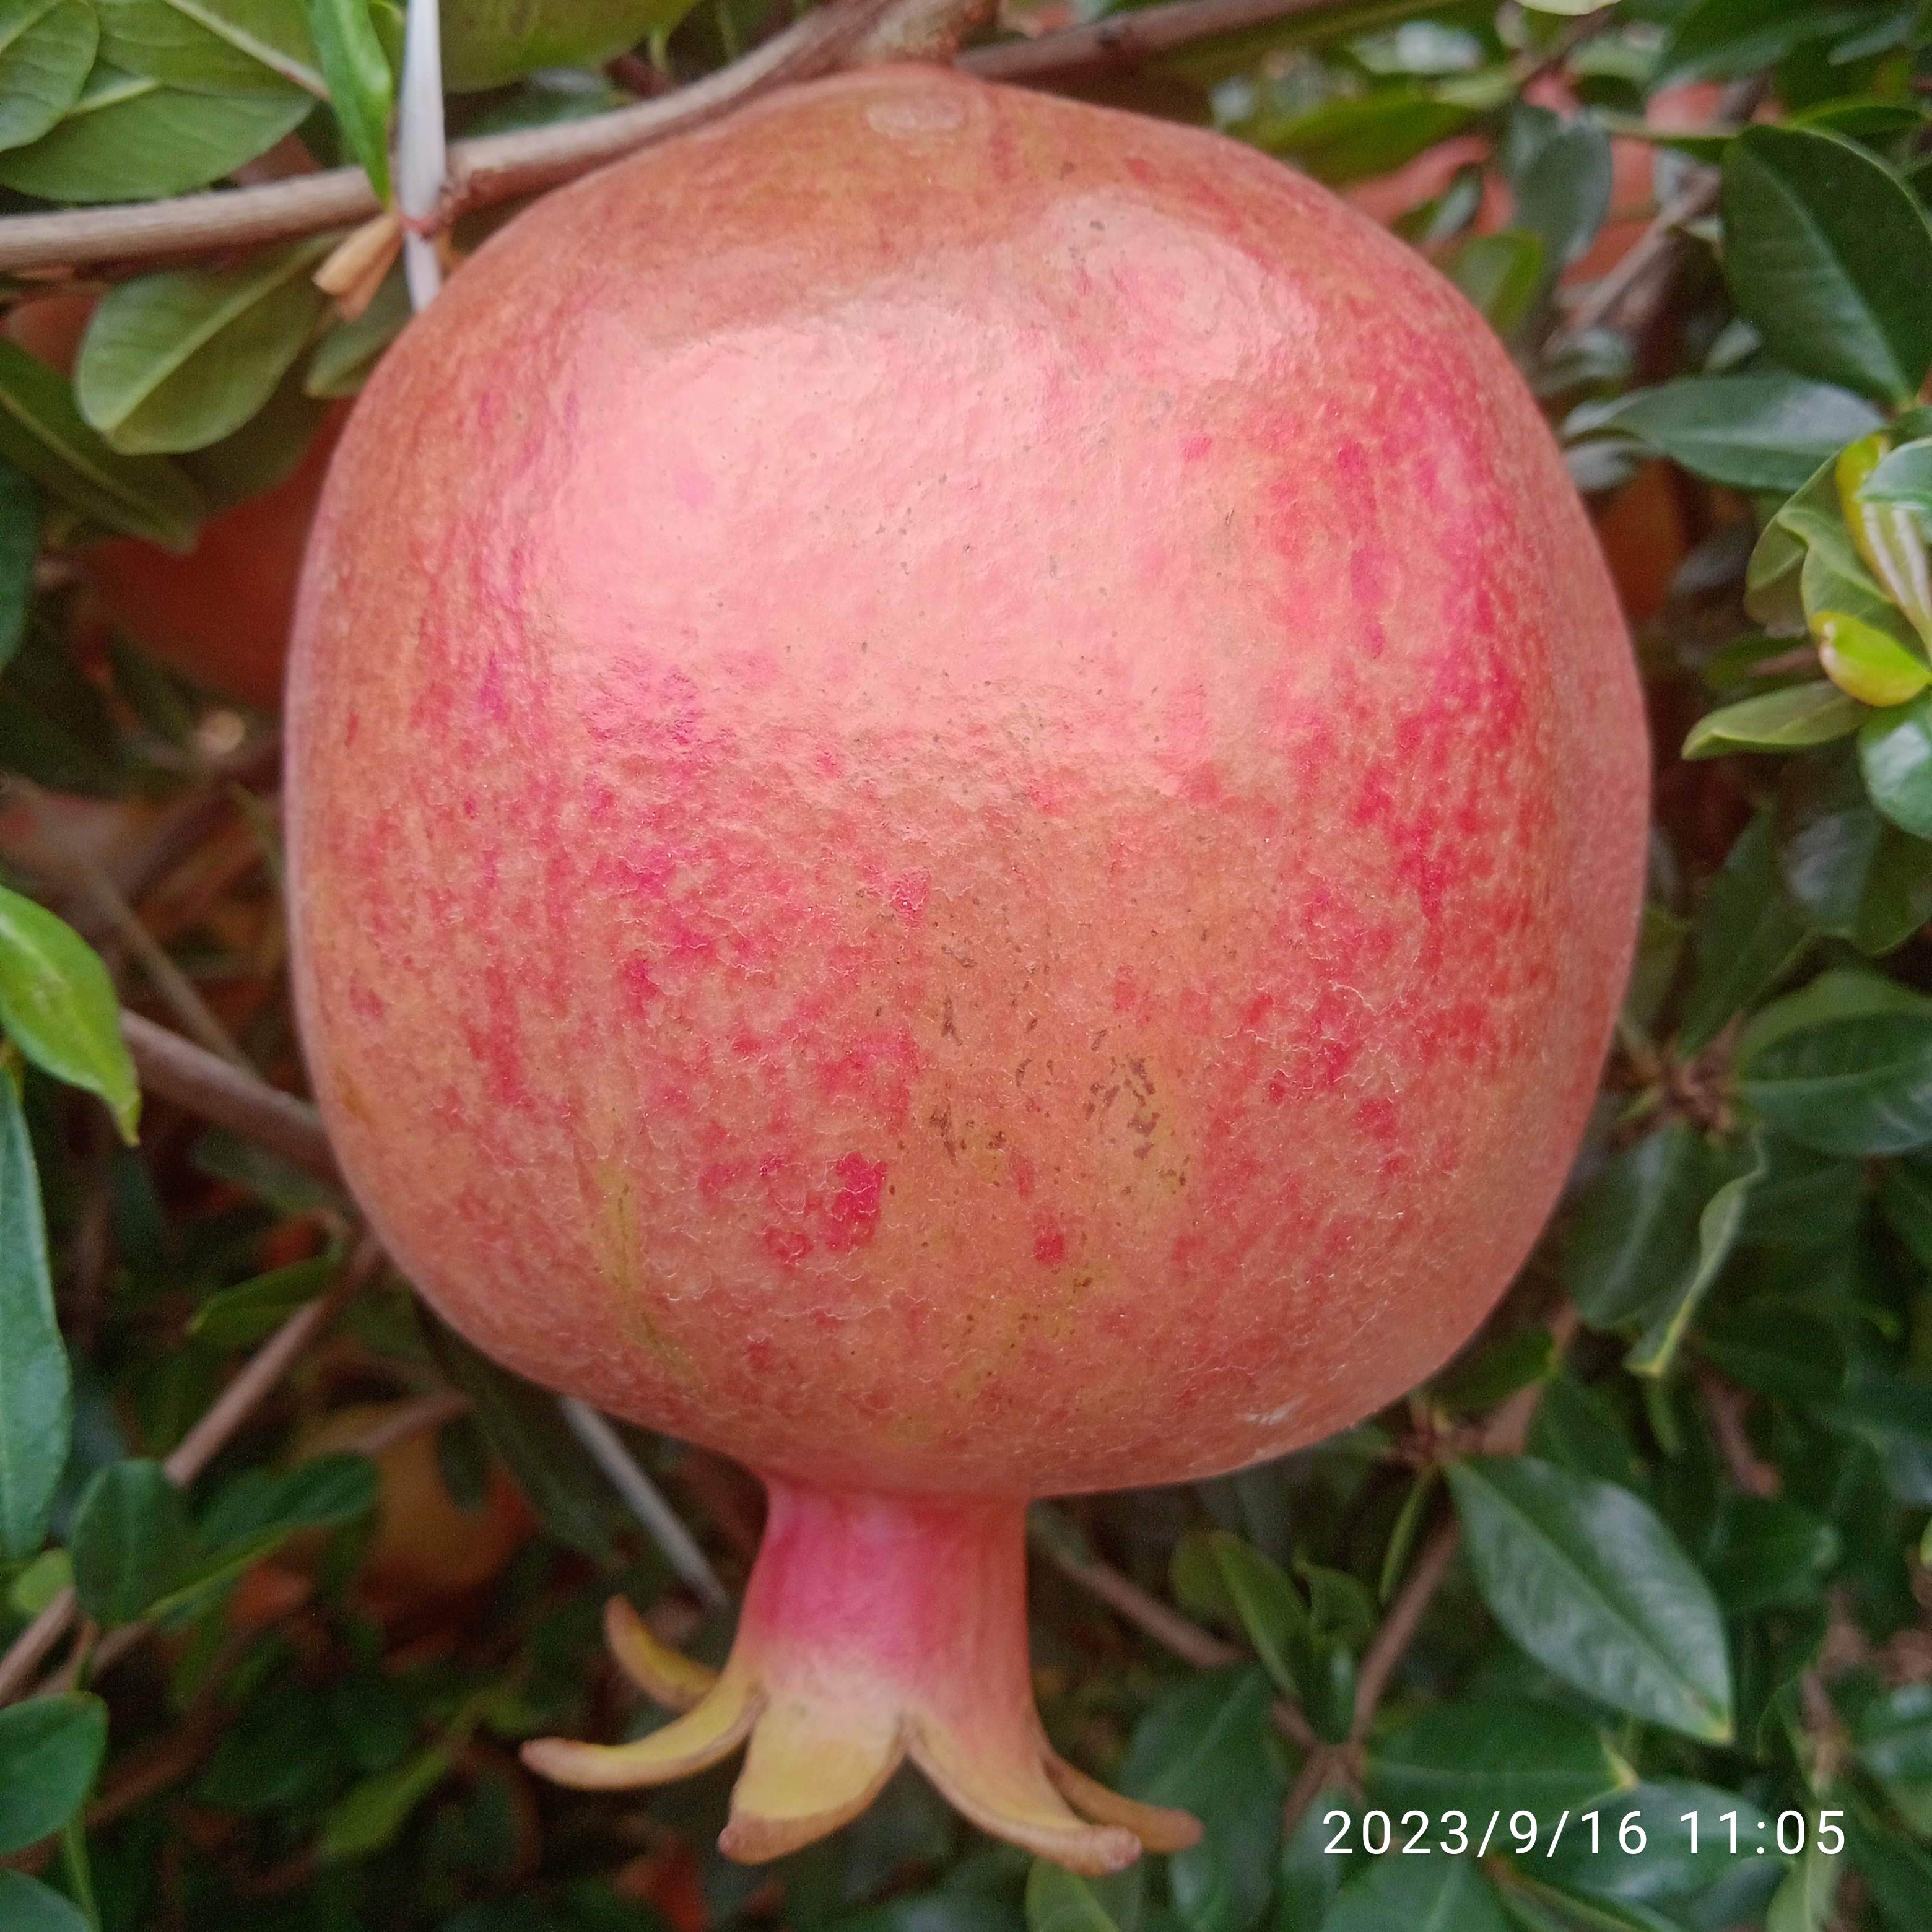
Label: Healthy